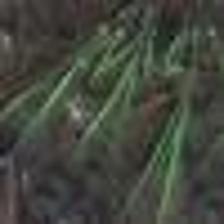
Label: clustered